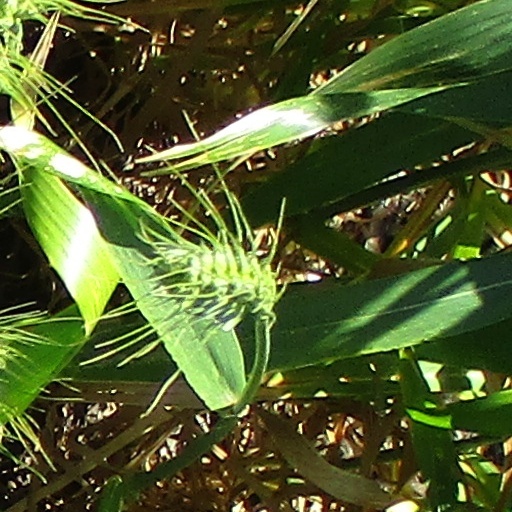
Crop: wheat